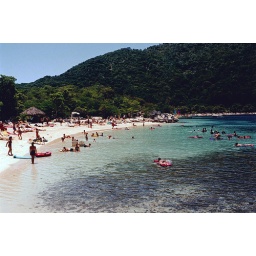
A beach in Haiti circa 1999... warm water and white sand... a quite place far from everything.